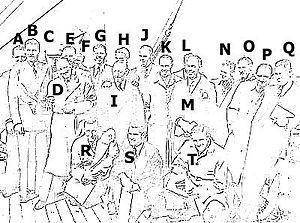
L'équipe d'Australie de cricket effectue une tournée en Angleterre en 1948. Menés par Donald Bradman, qui dispute à cette occasion ses derniers matchs internationaux, les Australiens sont invaincus au cours des 34 rencontres qu'ils disputent, ce qui leur vaut le surnom d'« Invincibles ». Ils remportent notamment la série des Ashes contre l'équipe d'Angleterre par quatre victoires à zéro après cinq test-matchs.